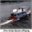
Label: ship